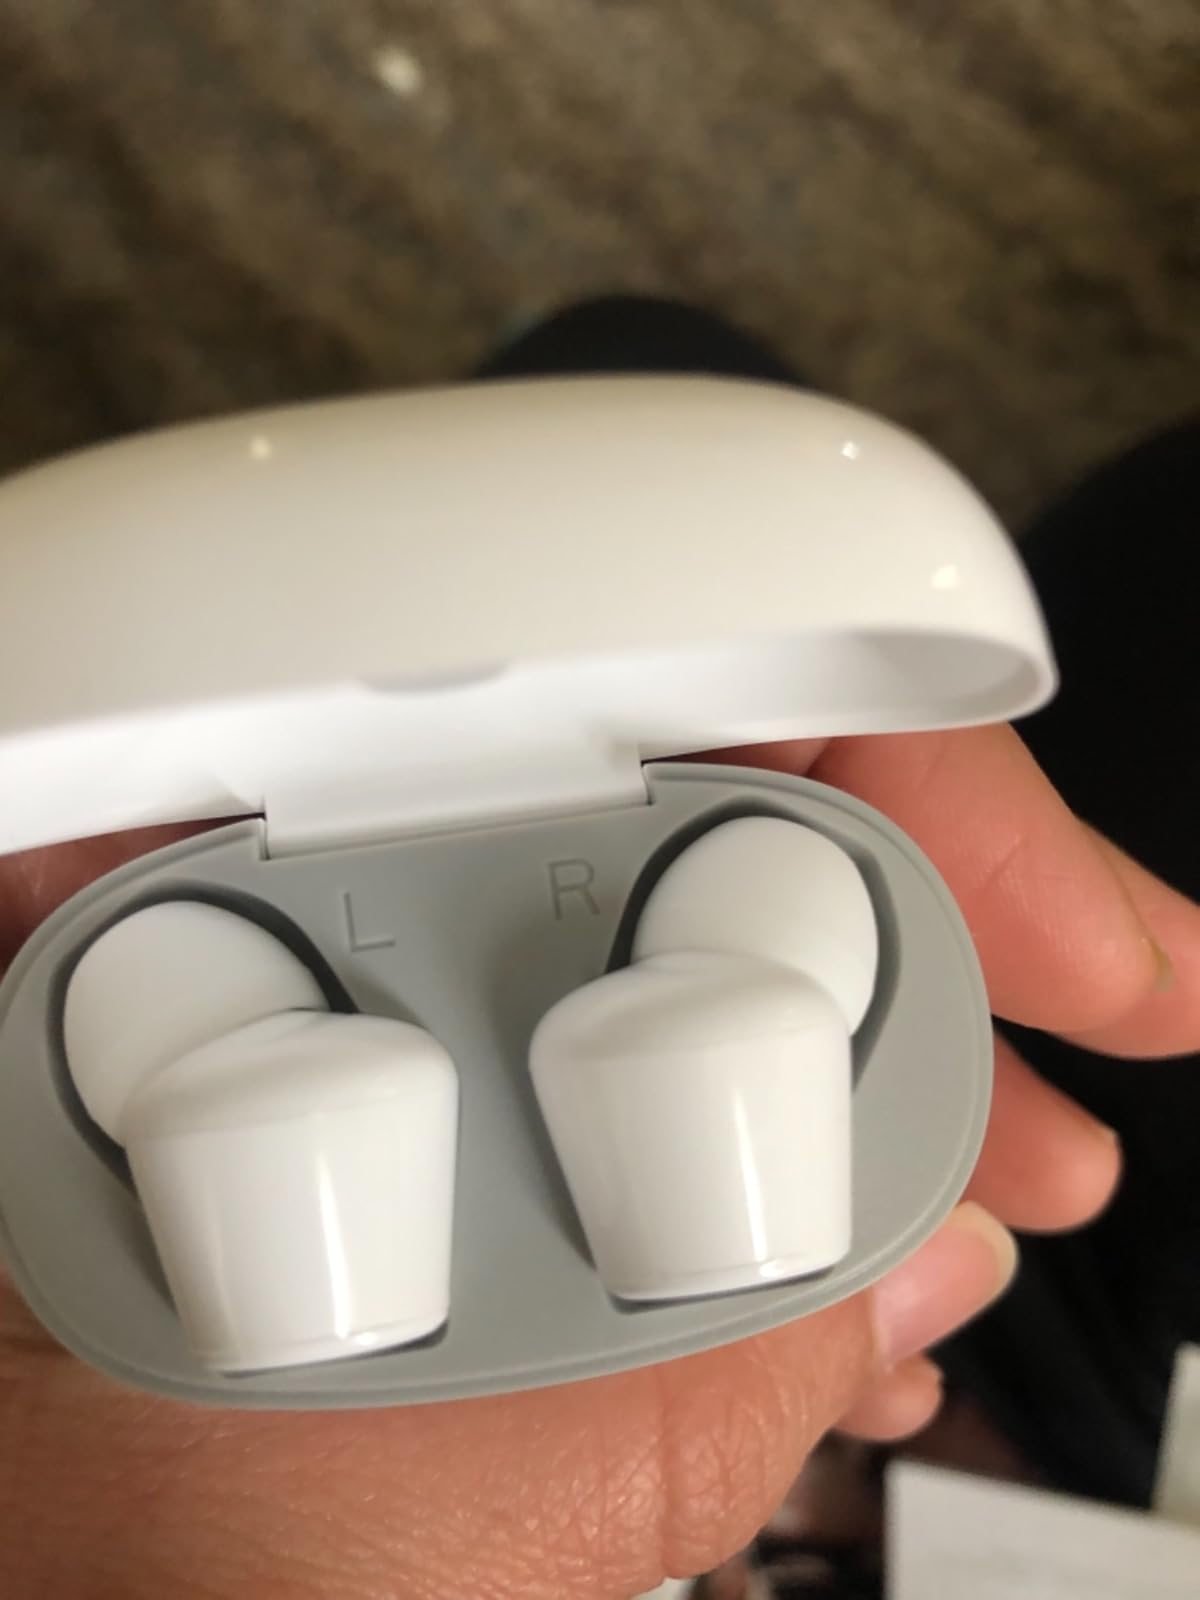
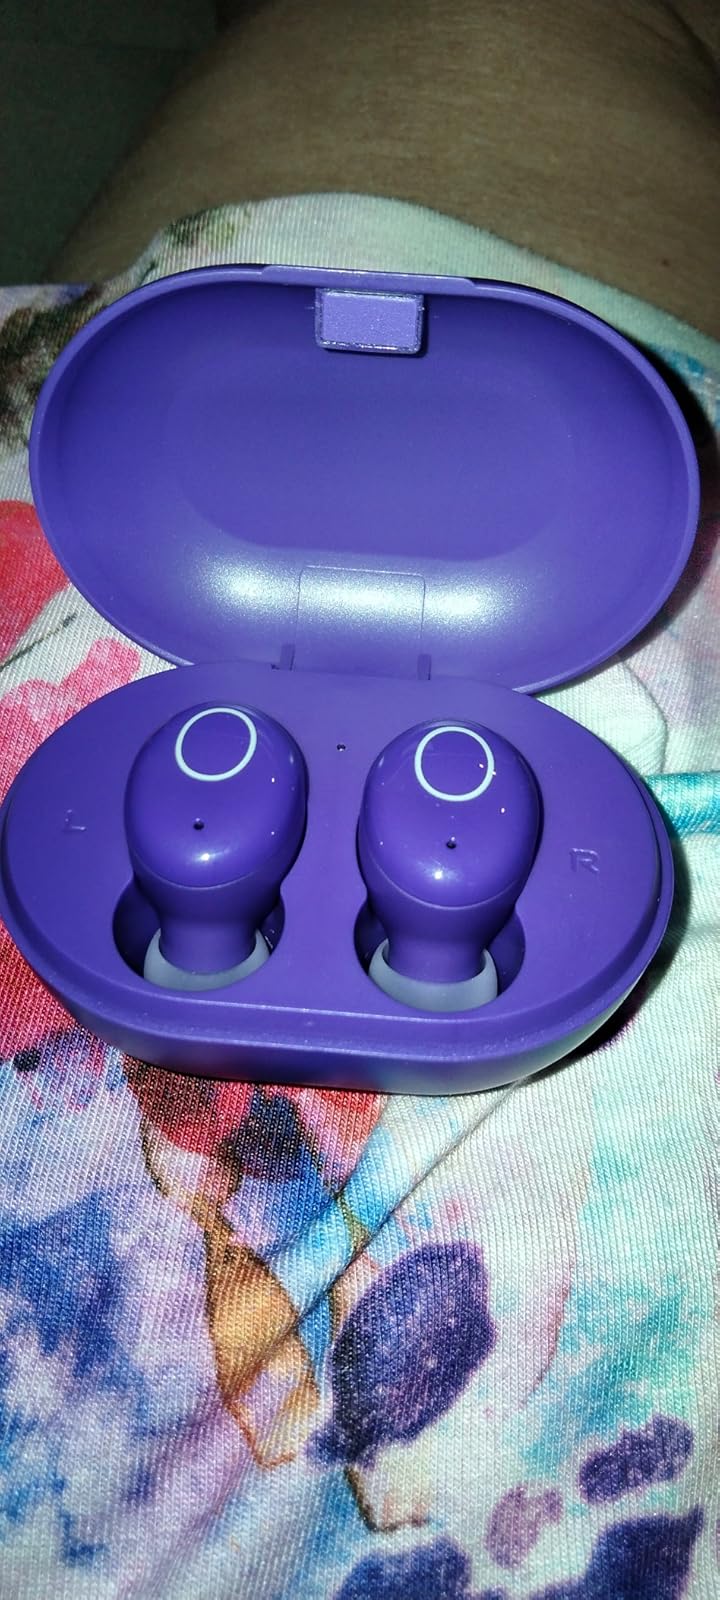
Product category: earbuds
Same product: no